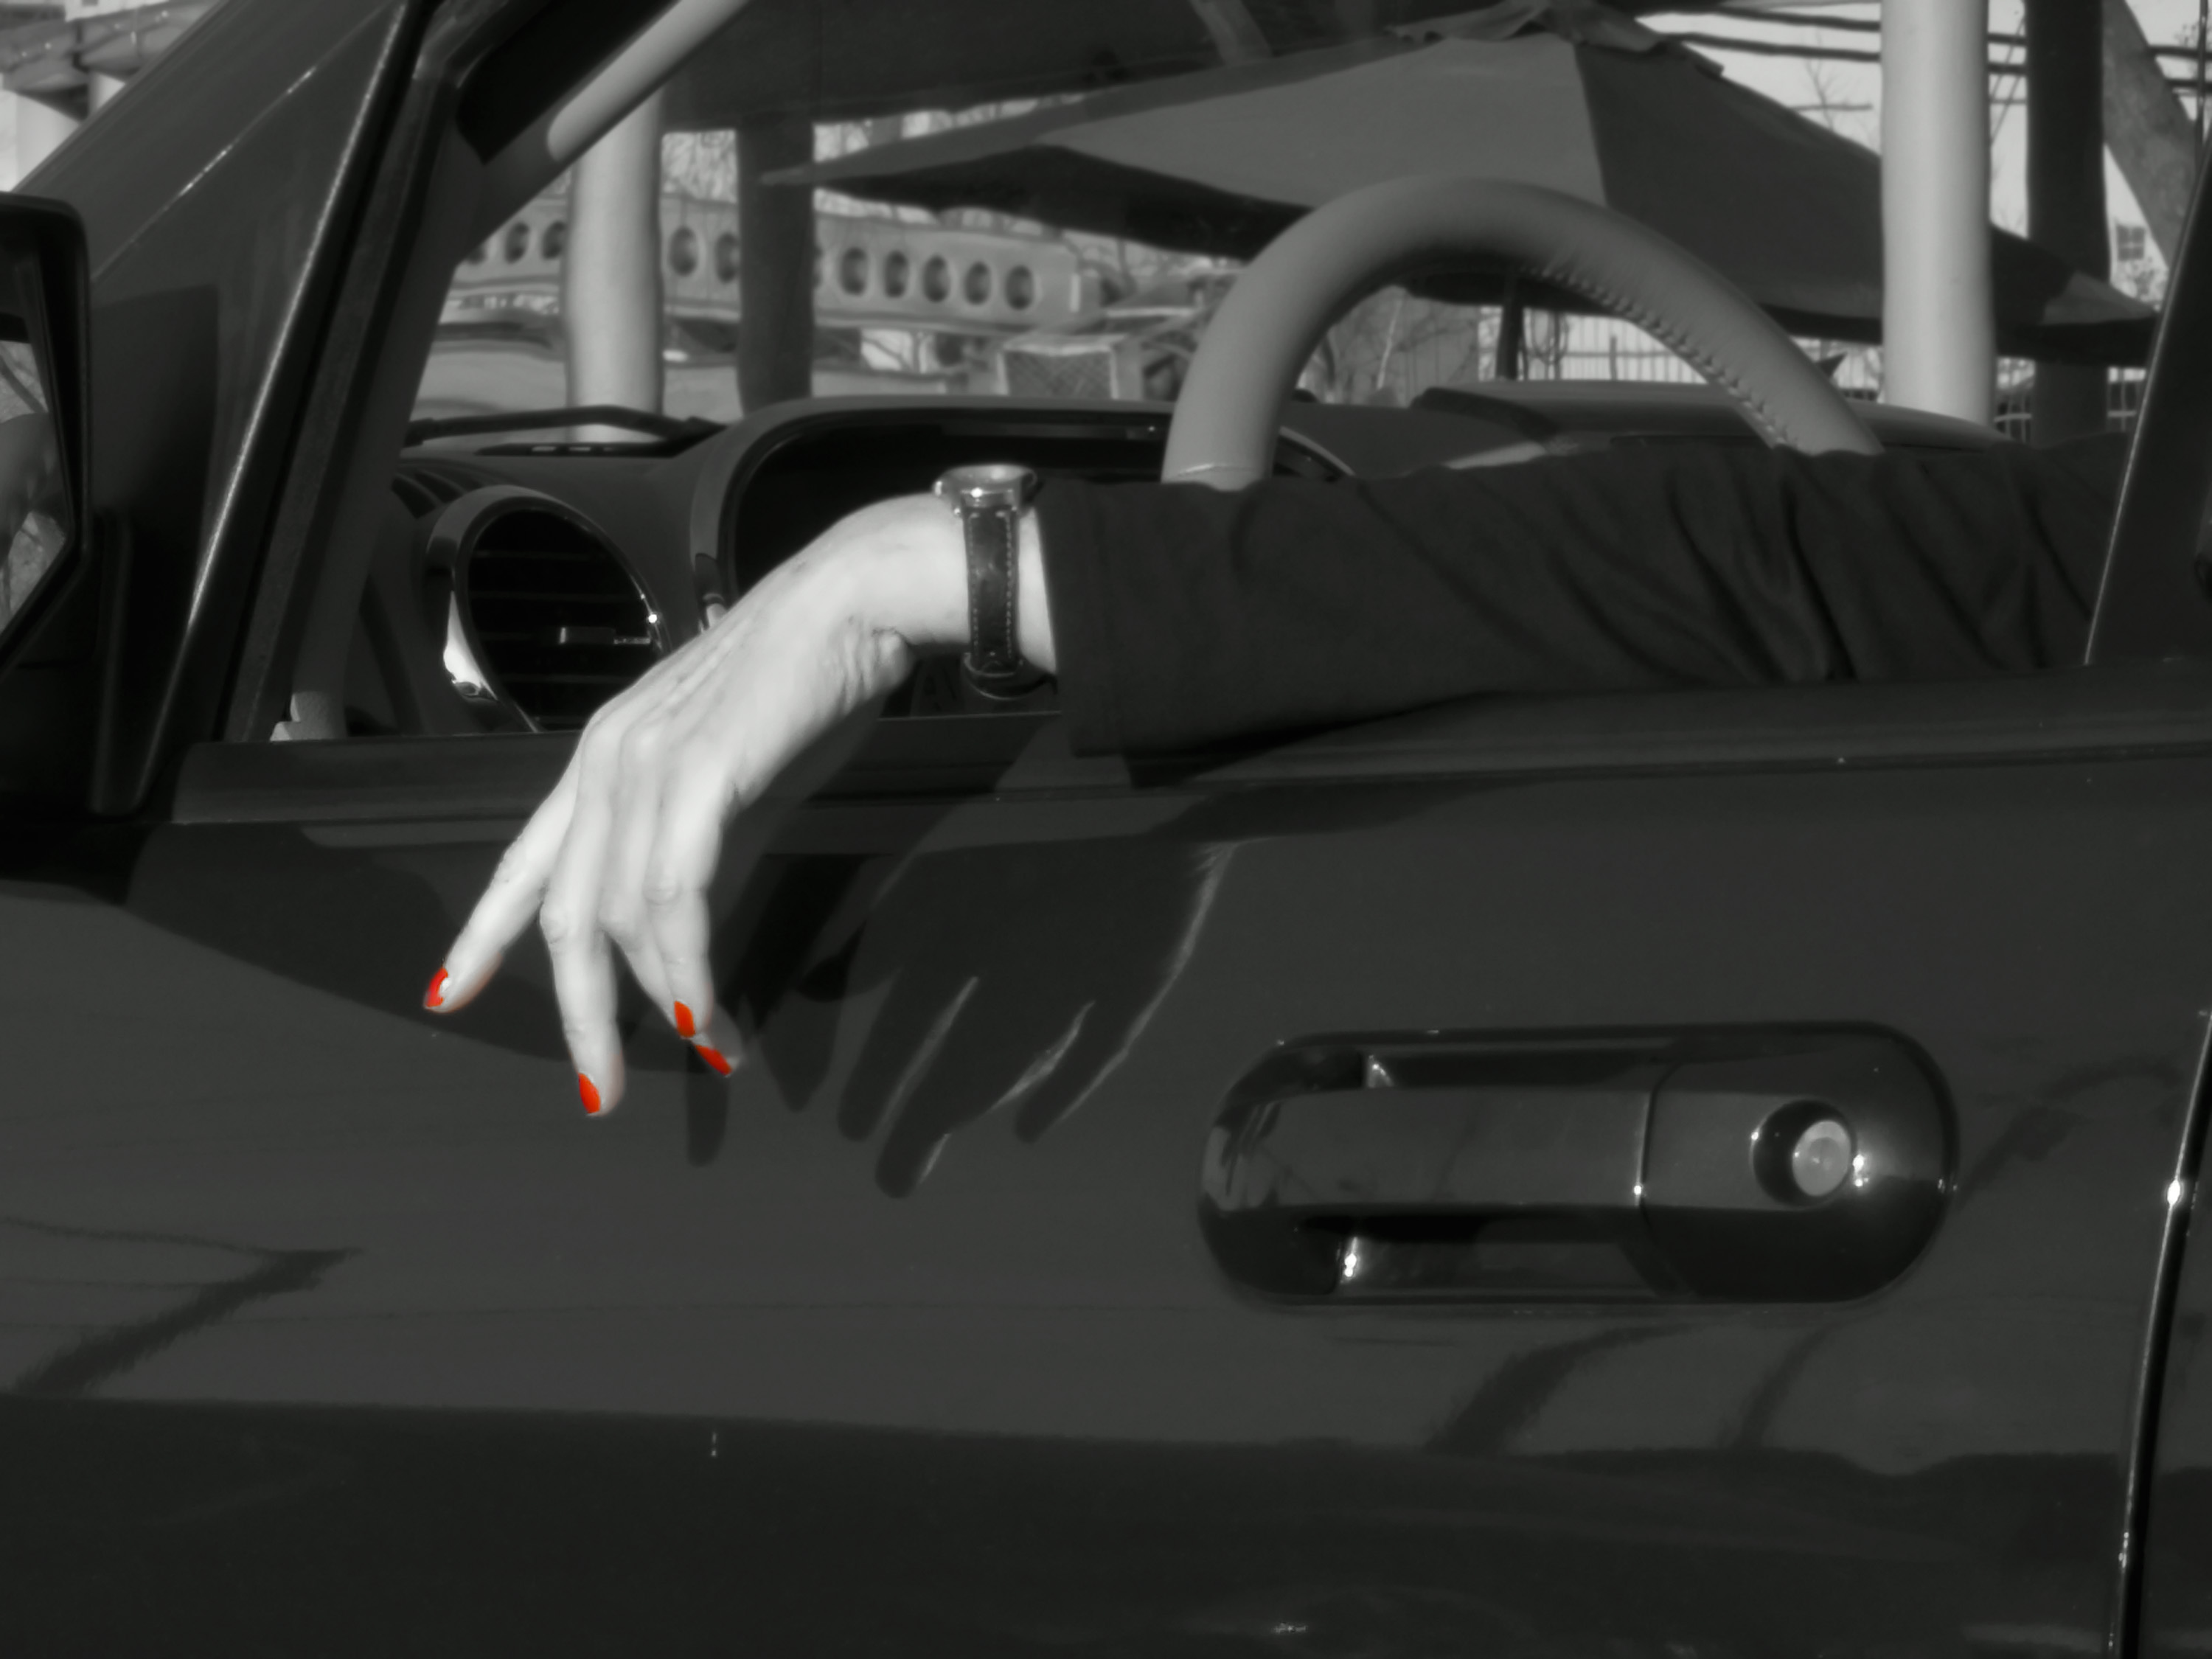
hand, traffic, car, wheel, vehicle, sports car, bumper, supercar, nails, flickrunitedaward, land vehicle, automobile make, automotive exterior, automotive design, luxury vehicle, family car